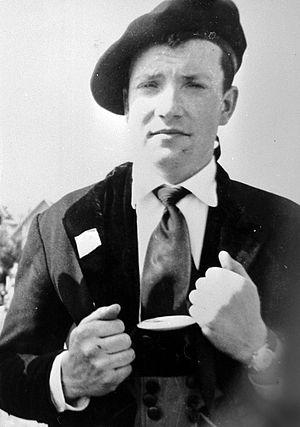
Étienne Rivoallan en costume avec sa bombarde.
Étienne Rivoallan est un sonneur de bombarde. Avec Georges Cadoudal, ils formèrent un couple de sonneurs qui participa activement au renouveau de la musique bretonne d'après-guerre. Il a accompagné le cercle celtique de Bourbriac.
Le Bagad Bourbriac est un bagad de la ville de Bourbriac, créé en 1953 par plusieurs sonneurs dont Étienne Rivoallan et Georges Cadoudal. Il marque le début de l'histoire du mouvement des bagadoù par son style issu du terroir traditionnel. Le bagad se dissout à la fin des années 1960.